Grace Slick

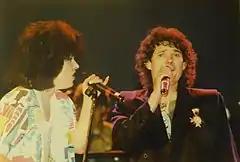
Grace Slick and Mickey Thomas onstage in 1985

During the 1980s, while Slick was the only member remaining from Jefferson Airplane in Starship, the band went on to score three chart-topping successes with "We Built This City", "Sara", and "Nothing's Gonna Stop Us Now". Despite the success, Slick since has spoken negatively about the experience and the music. In 1987, Slick co-hosted "The Legendary Ladies of Rock & Roll", for which she also sang backing vocals on "Be My Baby" and "Da Doo Ron Ron". She left Starship in 1988, shortly after the release of "No Protection".